Chiditarod

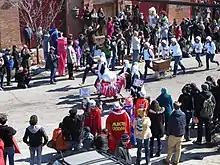
Attendees at Chiditarod 2015

CHIditarod is a Chicago-based shopping cart-race and food drive. Attendees typically dress in costume. It is managed by the 501(c)(3) non-profit CHIditarod Foundation. The name is a play on words combining Chicago and Iditarod, a dogsled race. CHIditarod is not related to the Iditarod in any way.